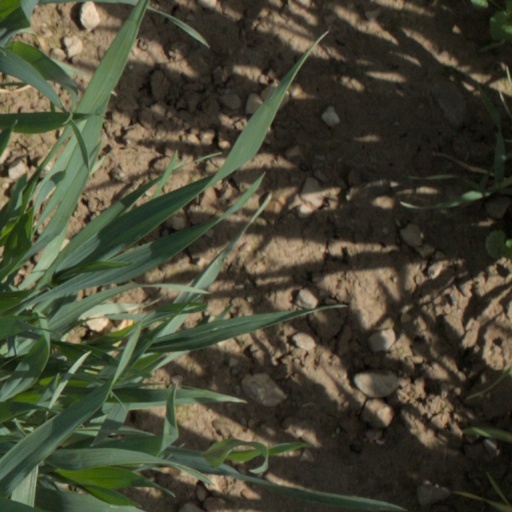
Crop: wheat